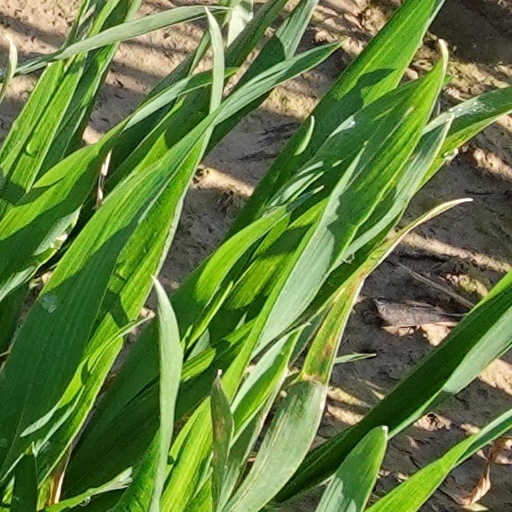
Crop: wheat